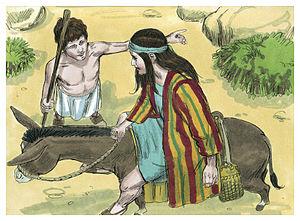
Illustration biblique du livre de la Genèse chapitre 37 עברית: 37 האיור המקראי של change me! פרק हिन्दी: {{{hi}}} अध्याय change me! की पुस्तक की बाइबिल चित्रण Bahasa Indonesia: Ilustrasi Alkitab dari Kitab Kejadian pasal 37 Italiano: Illustrazione biblica del libro della change me! Capitolo 37 日本語: change me!37章の本の聖書の実例 Jawa: Ilustrasi Alkitab saking Kitab Purwaning Dumadi pasal 37 한국어: change me! 37 장 장부의 성경 그림 Bahasa Melayu: Ilustrasi Alkitab dari Kitab Kejadian pasal 37